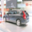
Label: automobile